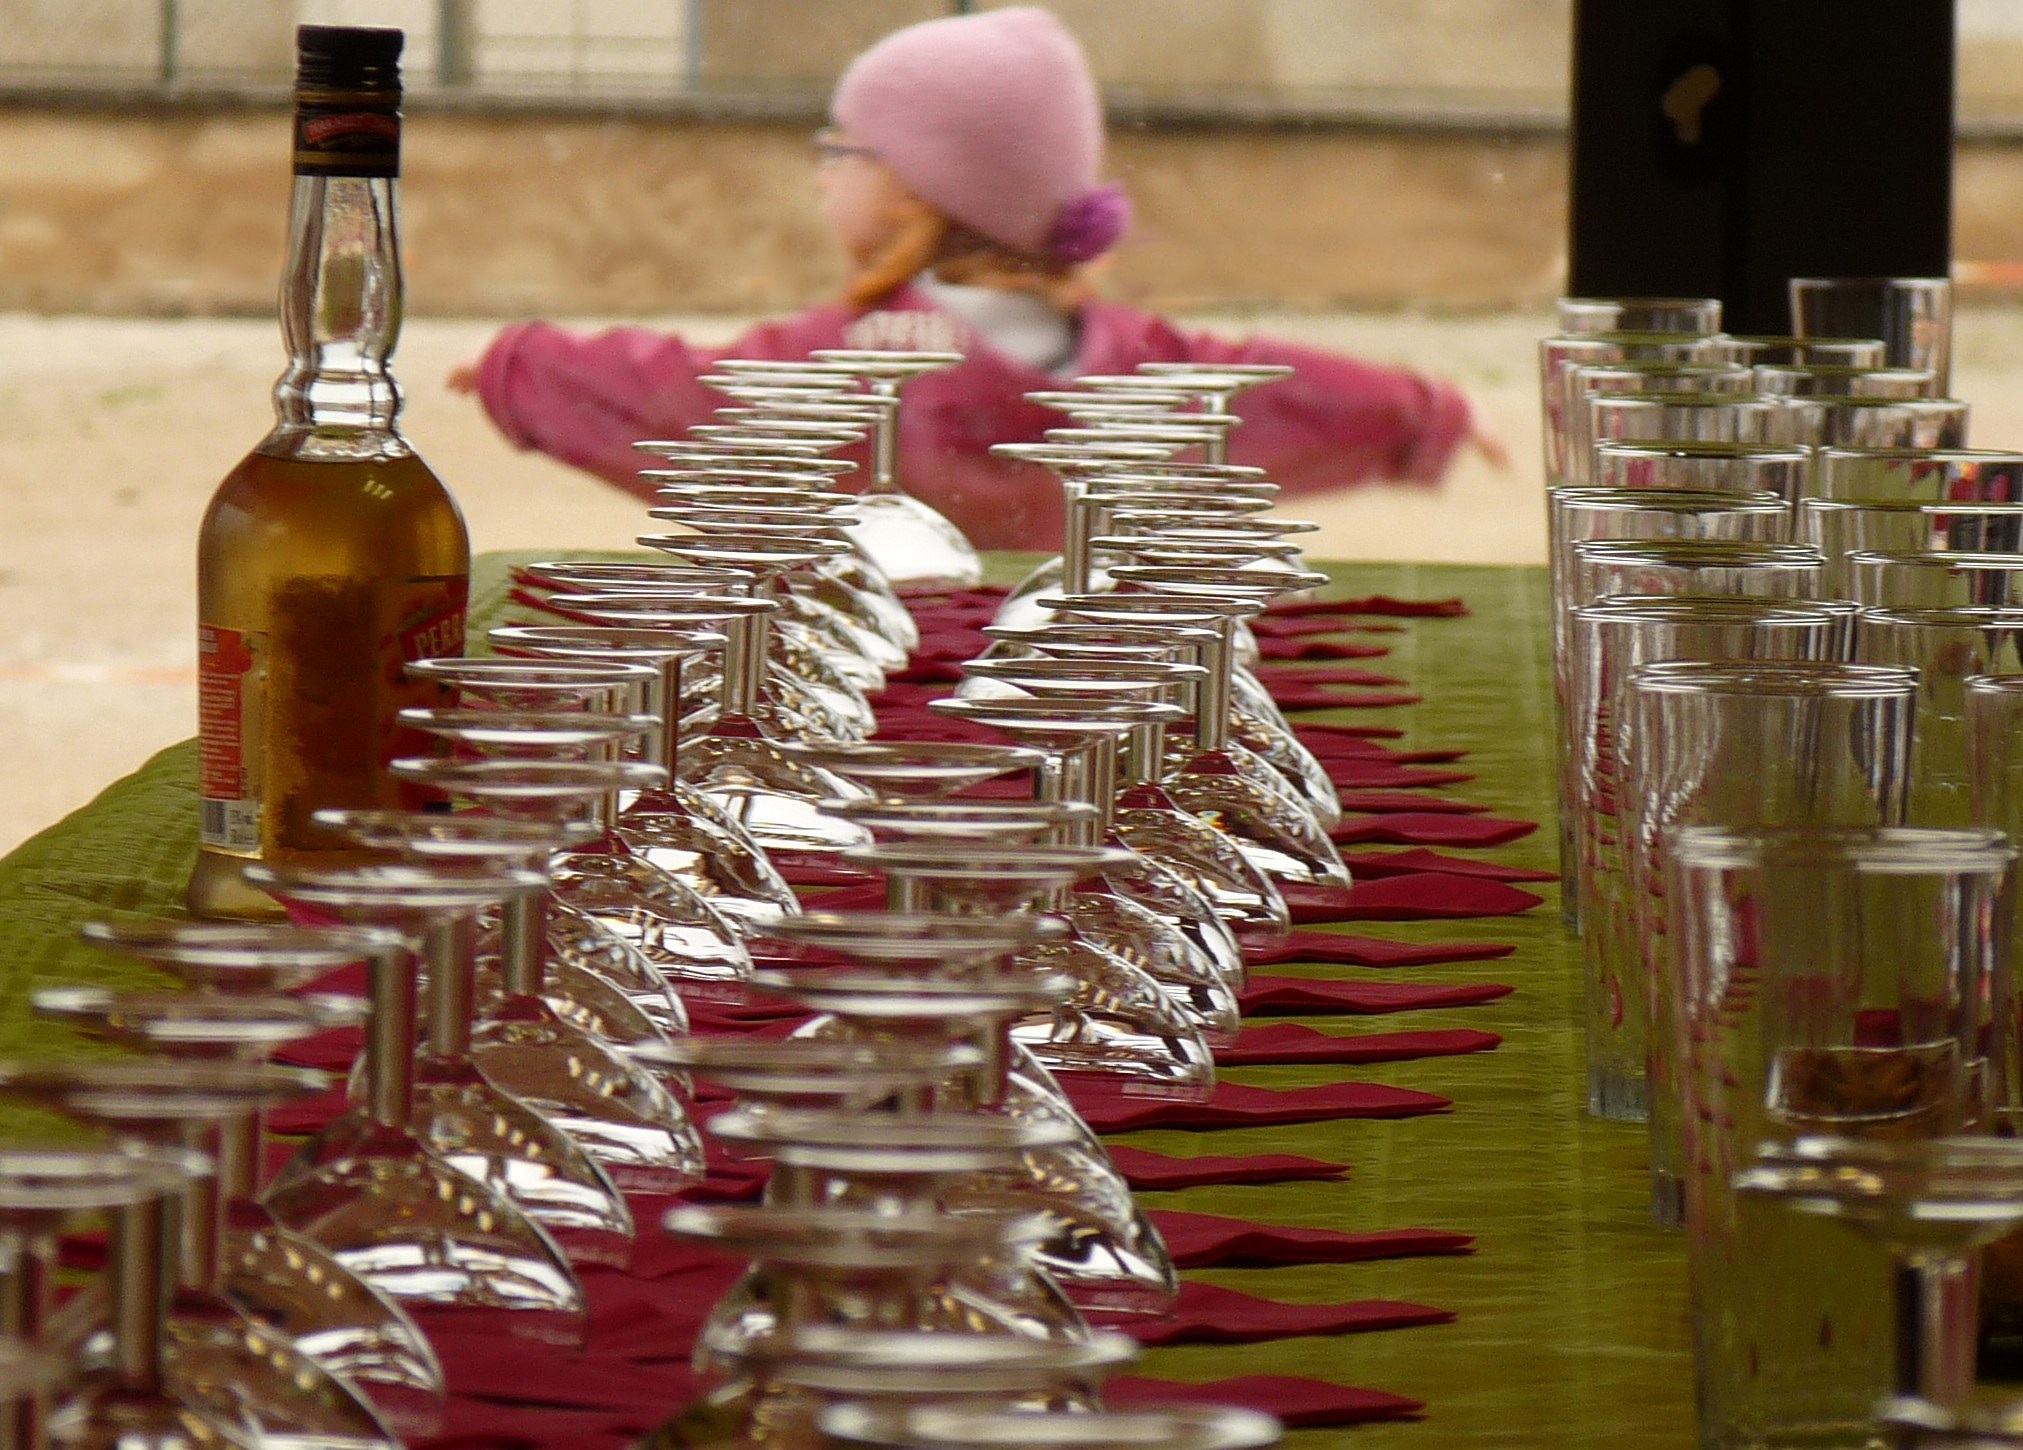
wine, restaurant, bar, child, drink, alcohol, festival, sunglasses, joy, wine glasses